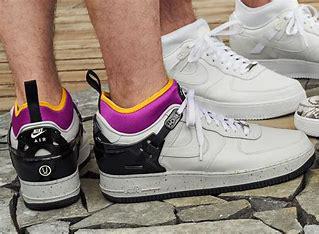
Brand: Nike
Model: Undercover